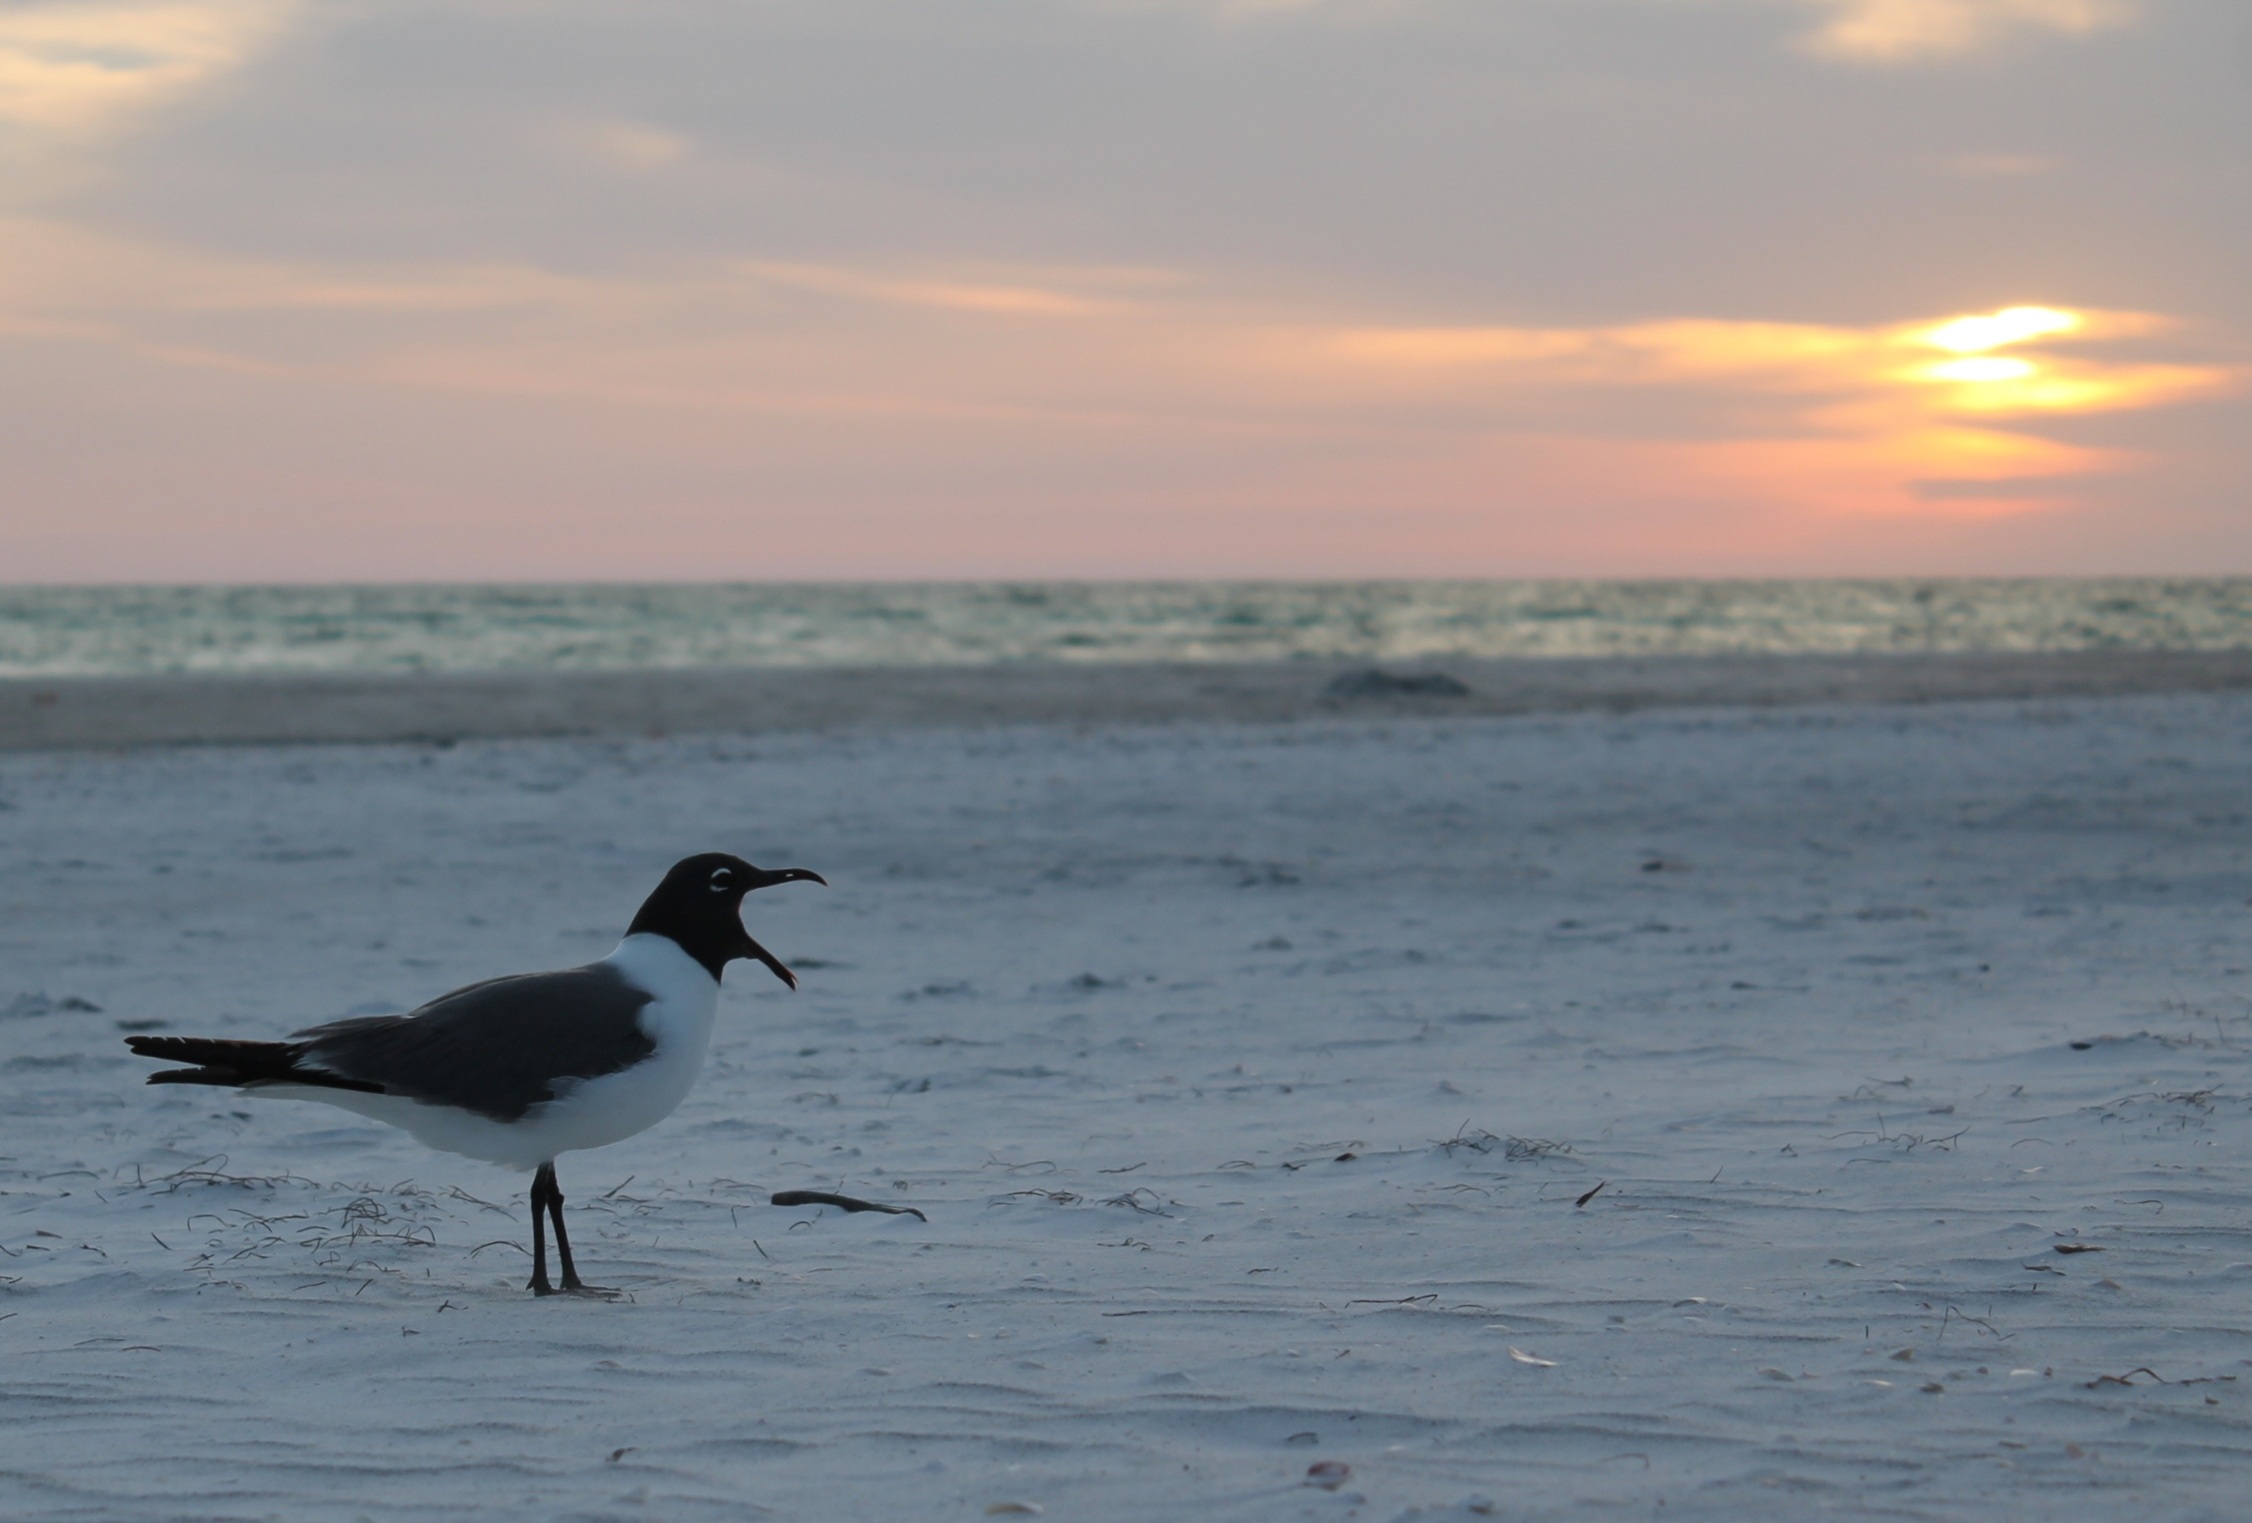
beach, sea, coast, sand, ocean, bird, sunrise, sunset, shore, wave, seabird, seagull, gull, body of water